One Lane Bridge

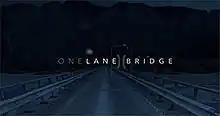

One Lane Bridge is a New Zealand crime drama television series, premiering on TVNZ 1 in 2020. The series stars Dominic Ona-Ariki as Ariki Davis, a newcomer detective, Joel Tobeck as Stephen Tremaine, his superior, and Alison Bruce as Tremaine's wife, Lois. The show follows events around the latest in a mysterious chain of deaths which have occurred on a one-lane bridge near the town of Queenstown. The series is also notable for its inclusion of aspects of Māori spirituality as a core part of the plot, such as the notion of "matakite", roughly equivalent to divination.